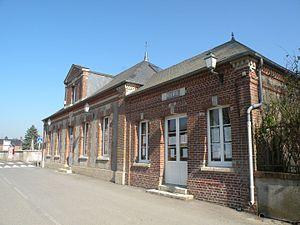
Porcheux mairie